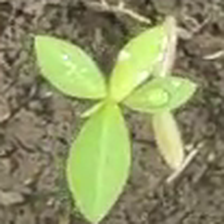
Weed species: Moti_dudhi(Euphorbia_geneculata_L)